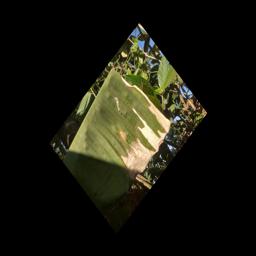
Label: MALBHOG LEAF